Mongol conquest of the Jin dynasty

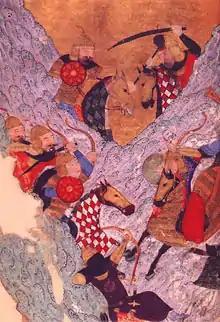
Mongol cavalry battle Jurchen warriors

After Genghis Khan returned to the Kherlen River, in early 1211, he summoned a kurultai. By organising a long discussion, everyone in the community was included in the process. The Khan prayed privately on a nearby mountain. He removed his hat and belt, bowed down before the Eternal Sky, and recounted the generations of grievances his people held against the Jurchens and detailed the torture and murder of his ancestors. He explained that he had not sought this war against the Jurchens. At the dawn on the fourth day, Genghis Khan emerged with the verdict: "The Eternal Blue Sky has promised us victory and vengeance".